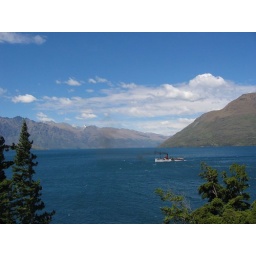
This boat is the Lady of the Lake, which takes tourists around the lake (what else) twice a day.